Vyvyan Holland

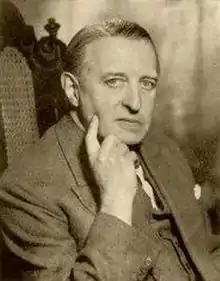

Vyvyan Beresford Holland, (born Vyvyan Oscar Beresford Wilde; 3 November 1886 – 10 October 1967) was an English author and translator. He was the second-born son of Irish playwright Oscar Wilde and Constance Lloyd, and had a brother, Cyril.